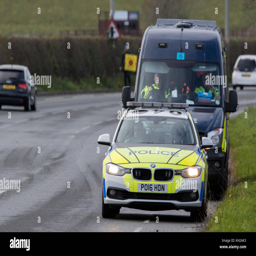
police vehicles patrolling the roads around a city